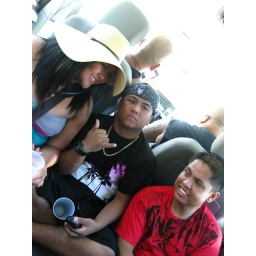
first car ride with 8 people in a 7 seater van